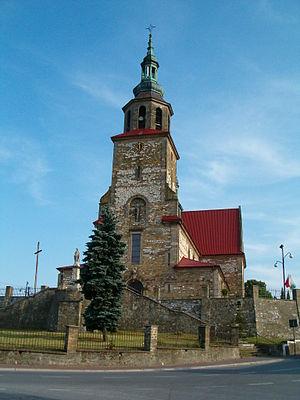
Łopuszno est un village de la voïvodie de Sainte-Croix et du powiat de Kielce. Il est le siège de la gmina de Łopuszno et comptait 1 371 habitants en 2011.